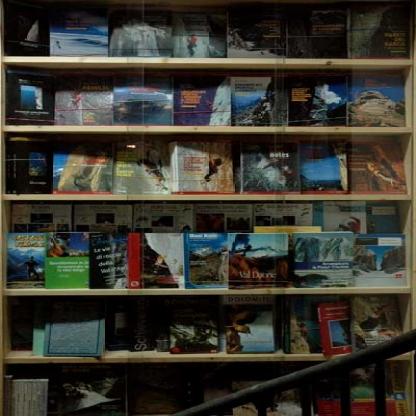
Scene: Indoor